Independent Publishers Group

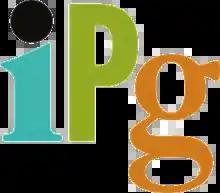
Logo

In 1987, IPG was acquired by Chicago Review Press (CRP) an independent publisher founded at about the same time as IPG.